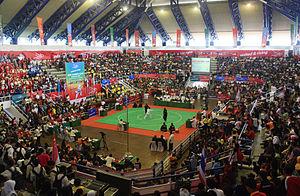
Les Jeux d'Asie du Sud-Est de 2011, officiellement connus comme les 26ᵉˢ Jeux d'Asie du Sud-Est, sont une compétition multisports internationale qui se tient du 11 au 22 novembre 2011 à Jakarta et Palembang, en Indonésie.